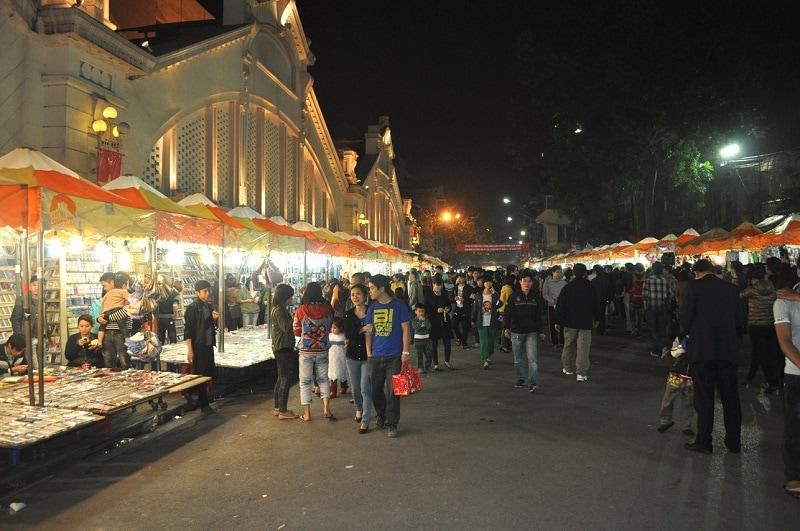
có nhiều người đang di chuyển ở bên trong khu chợ đêm